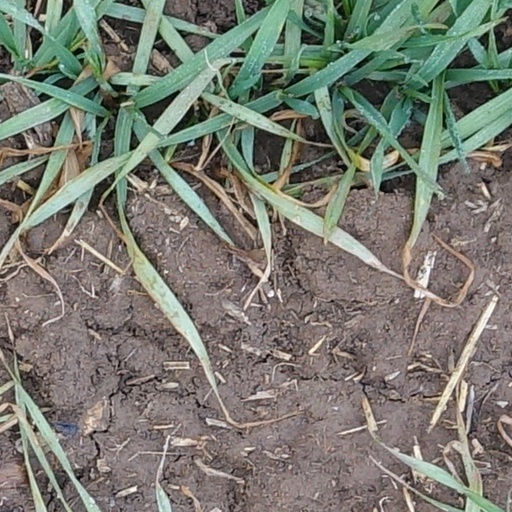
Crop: wheat